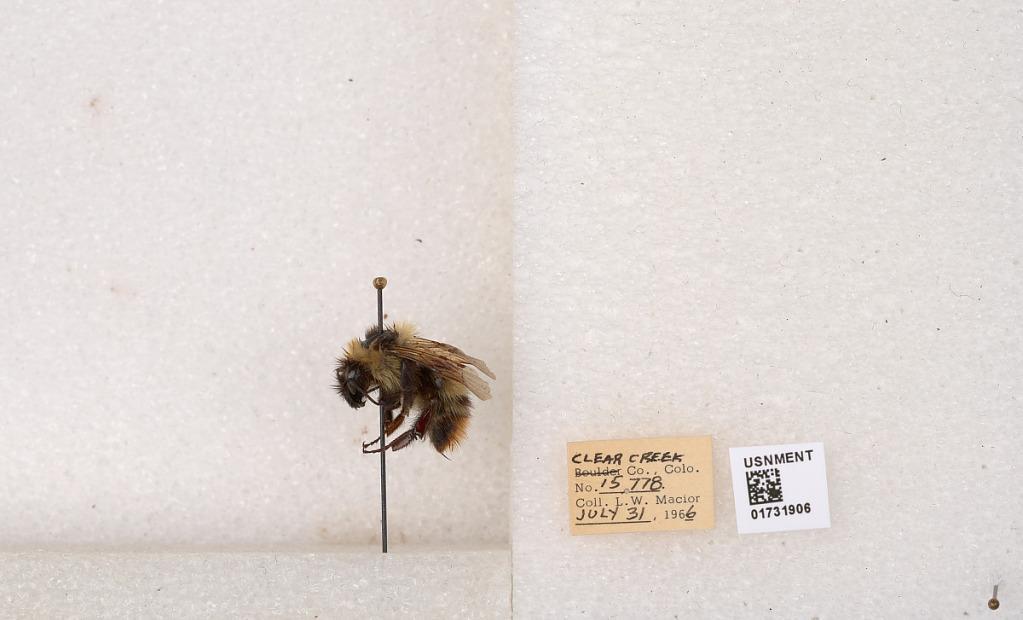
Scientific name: Bombus kirbyellus
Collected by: L. Macior
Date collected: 1966-7-31
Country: United States
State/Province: Colorado
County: Clear Creek
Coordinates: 39.6891, -105.644